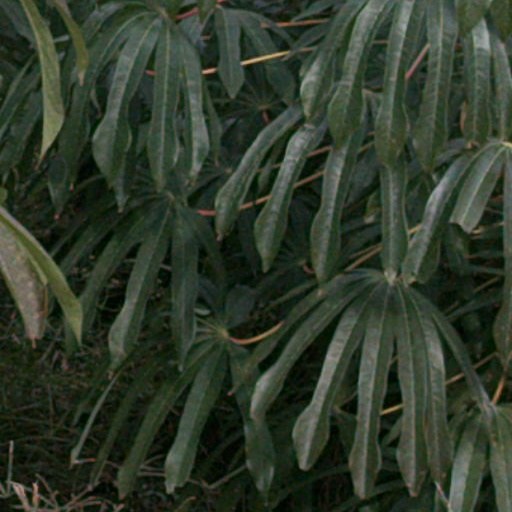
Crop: cassava